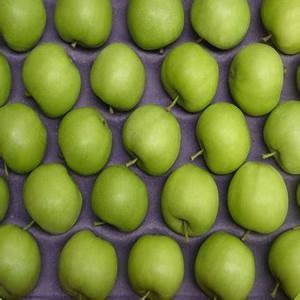
Label: apple